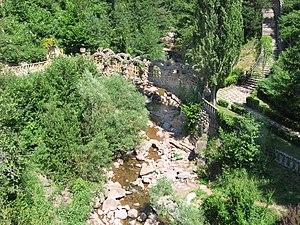
Les Jardins Artigas sont des jardins réalisés à la Pobla de Lillet entre 1905 et 1906 par l'architecte moderniste Antoni Gaudí.